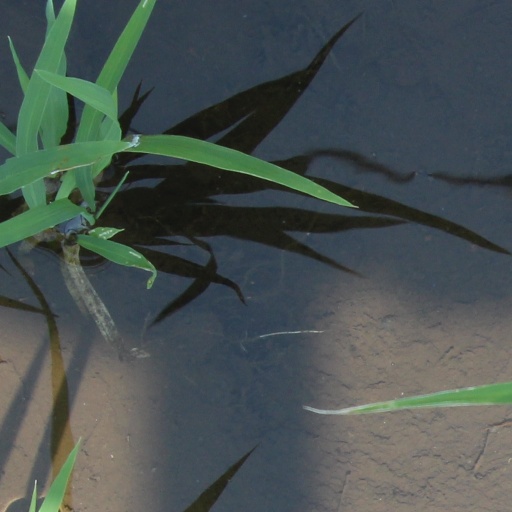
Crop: rice